Bajirao Mastani

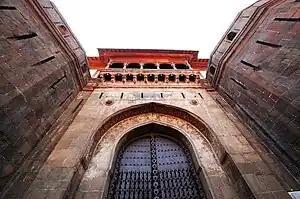
The set for Shaniwar Wada was the biggest set created for the film.

Over the following 10 years, media speculation about the production and casting of "Bajirao Mastani" continued. After the film was revived in 2014, reports of Ajay Devgn and Deepika Padukone being approached for the film made headlines in February. Devgn dropped out of the film, however, due to differences with Bhansali about several terms of his contract, such as dates and remuneration. Bhansali offered the role to Sushant Singh Rajput, but he had to turn down the role over scheduling issues. The next month, it was reported that Ranveer Singh was in talks to play Bajirao. The same month, reports suggested Priyanka Chopra was cast to play Kashibai, Bajirao's first wife. In July 2014, it was officially confirmed that Singh, Padukone and Chopra were finalised to play the principal roles.